Fender Eric Clapton Stratocaster

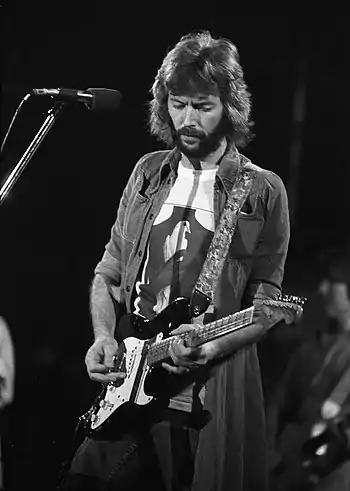
Eric Clapton playing Blackie

By 1983, Blackie had become worn through constant touring to the point that it was essentially unplayable and wouldn't take a further refret. Clapton commissioned Roger Giffin to build two copies of Blackie, one blue and the other green. The blue Giffin strat made its first appearance at the ARMS concert at the Royal Albert Hall on September 20, 1983. Later during this tour, Fender presented Clapton with one of the first 57 reissue strats.